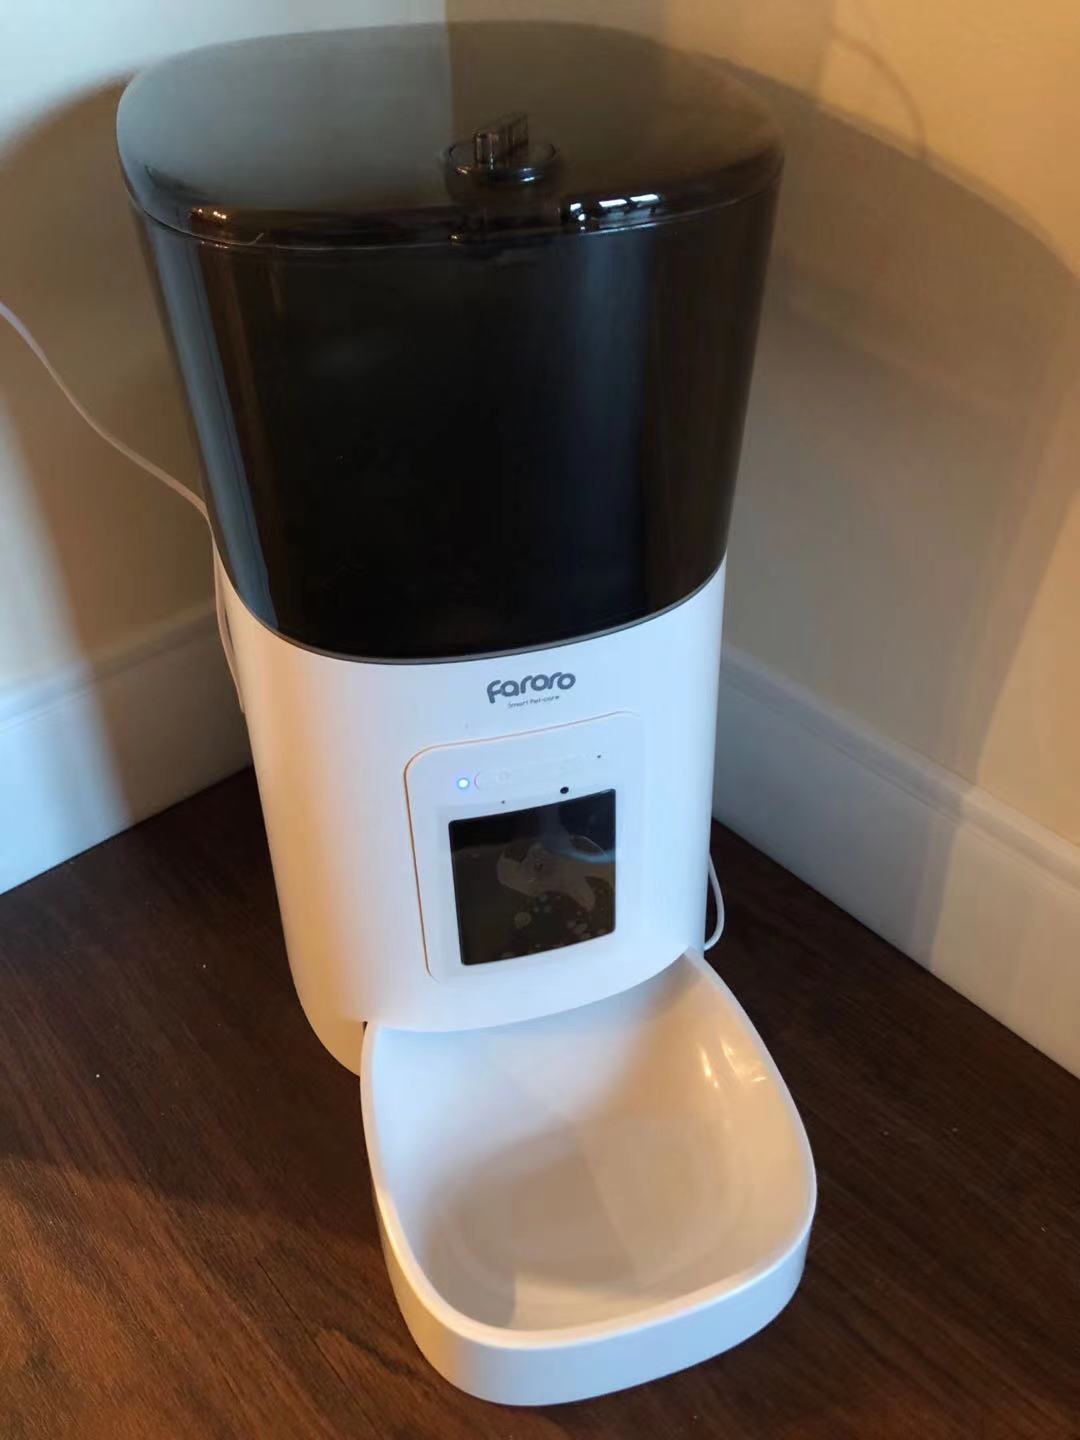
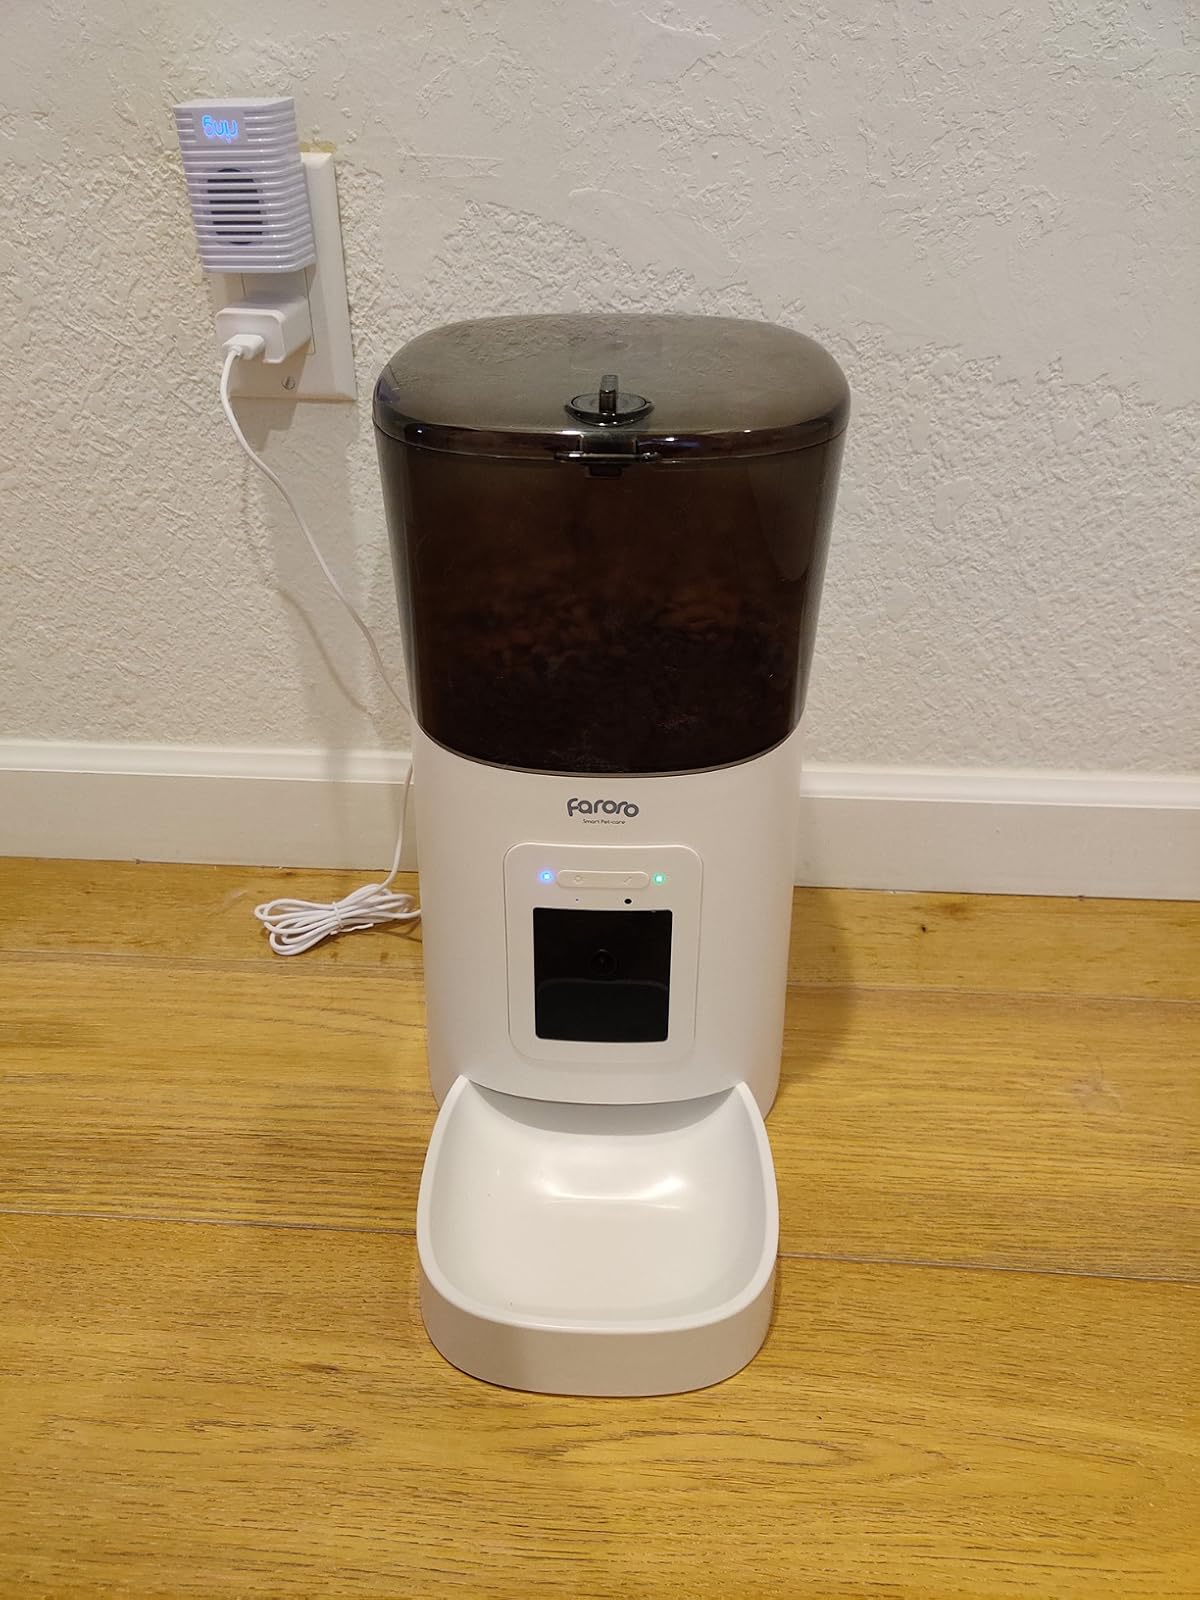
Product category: items_feeder
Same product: yes